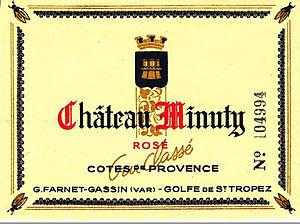
Château Minuty, cru classé
Les habitants de Gassin ont attribué au cours des temps des noms aux lieux qu’ils fréquentaient. Ils ont été inspirés par la géographie de ce territoire des Maures, les hommes qui le peuplent, leurs croyances, leur organisation sociale, les activités économiques et leur implantation dans l’espace.
Le Château Minuty est un domaine viticole de 170 hectares situé à Gassin, dans la presqu’île de Saint-Tropez.
Le côtes-de-provence est un vin d'appellation d'origine contrôlée produit sur une vaste partie du vignoble de Provence, principalement dans le département du Var, dans une partie des Bouches-du-Rhône et même sur la petite commune de Villars-sur-Var des Alpes-Maritimes.